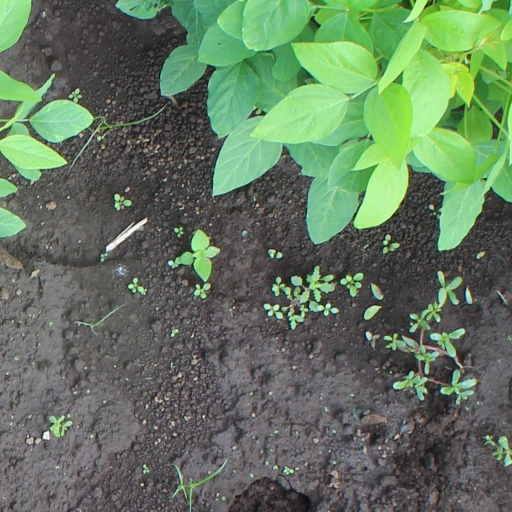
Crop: soybean